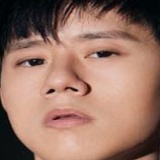
ca sĩ Trương Kiệt